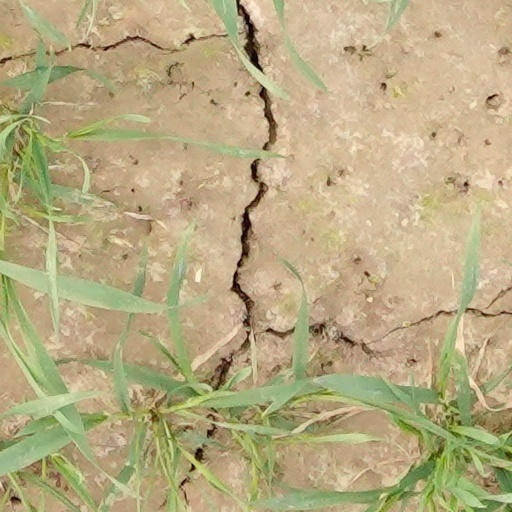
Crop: wheat